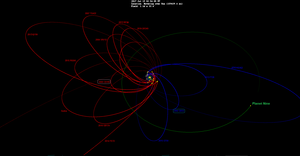
(148209) 2000 CR₁₀₅ est un objet transneptunien.